Bacalhau à Zé do Pipo

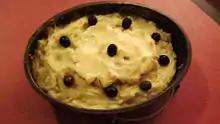
"Bacalhau à Zé do Pipo"

Bacalhau à Zé do Pipo (literally Bacalhau "à la" Zé do Pipo) is a common codfish (bacalhau) dish in Portugal. It is an oven baked dish, consisting in layers of bacalhau (previously boiled in milk), onion (or pickles), mashed potatoes with a hint of ground nutmeg, and mayonnaise. Although mayonnaise is not traditionally used in Portuguese cuisine, in this dish it's considered typical. It is usually garnished with olives and/or peppers. The recipe originates from Porto, having achieved popularity in Vizela, being named after its creator, "Zé do Pipo", who owned a famous restaurant in that city during the 1960s. He won a national gastronomic contest with this main course, making many restaurants adopt it in their menus and popularizing it through the country to this day.